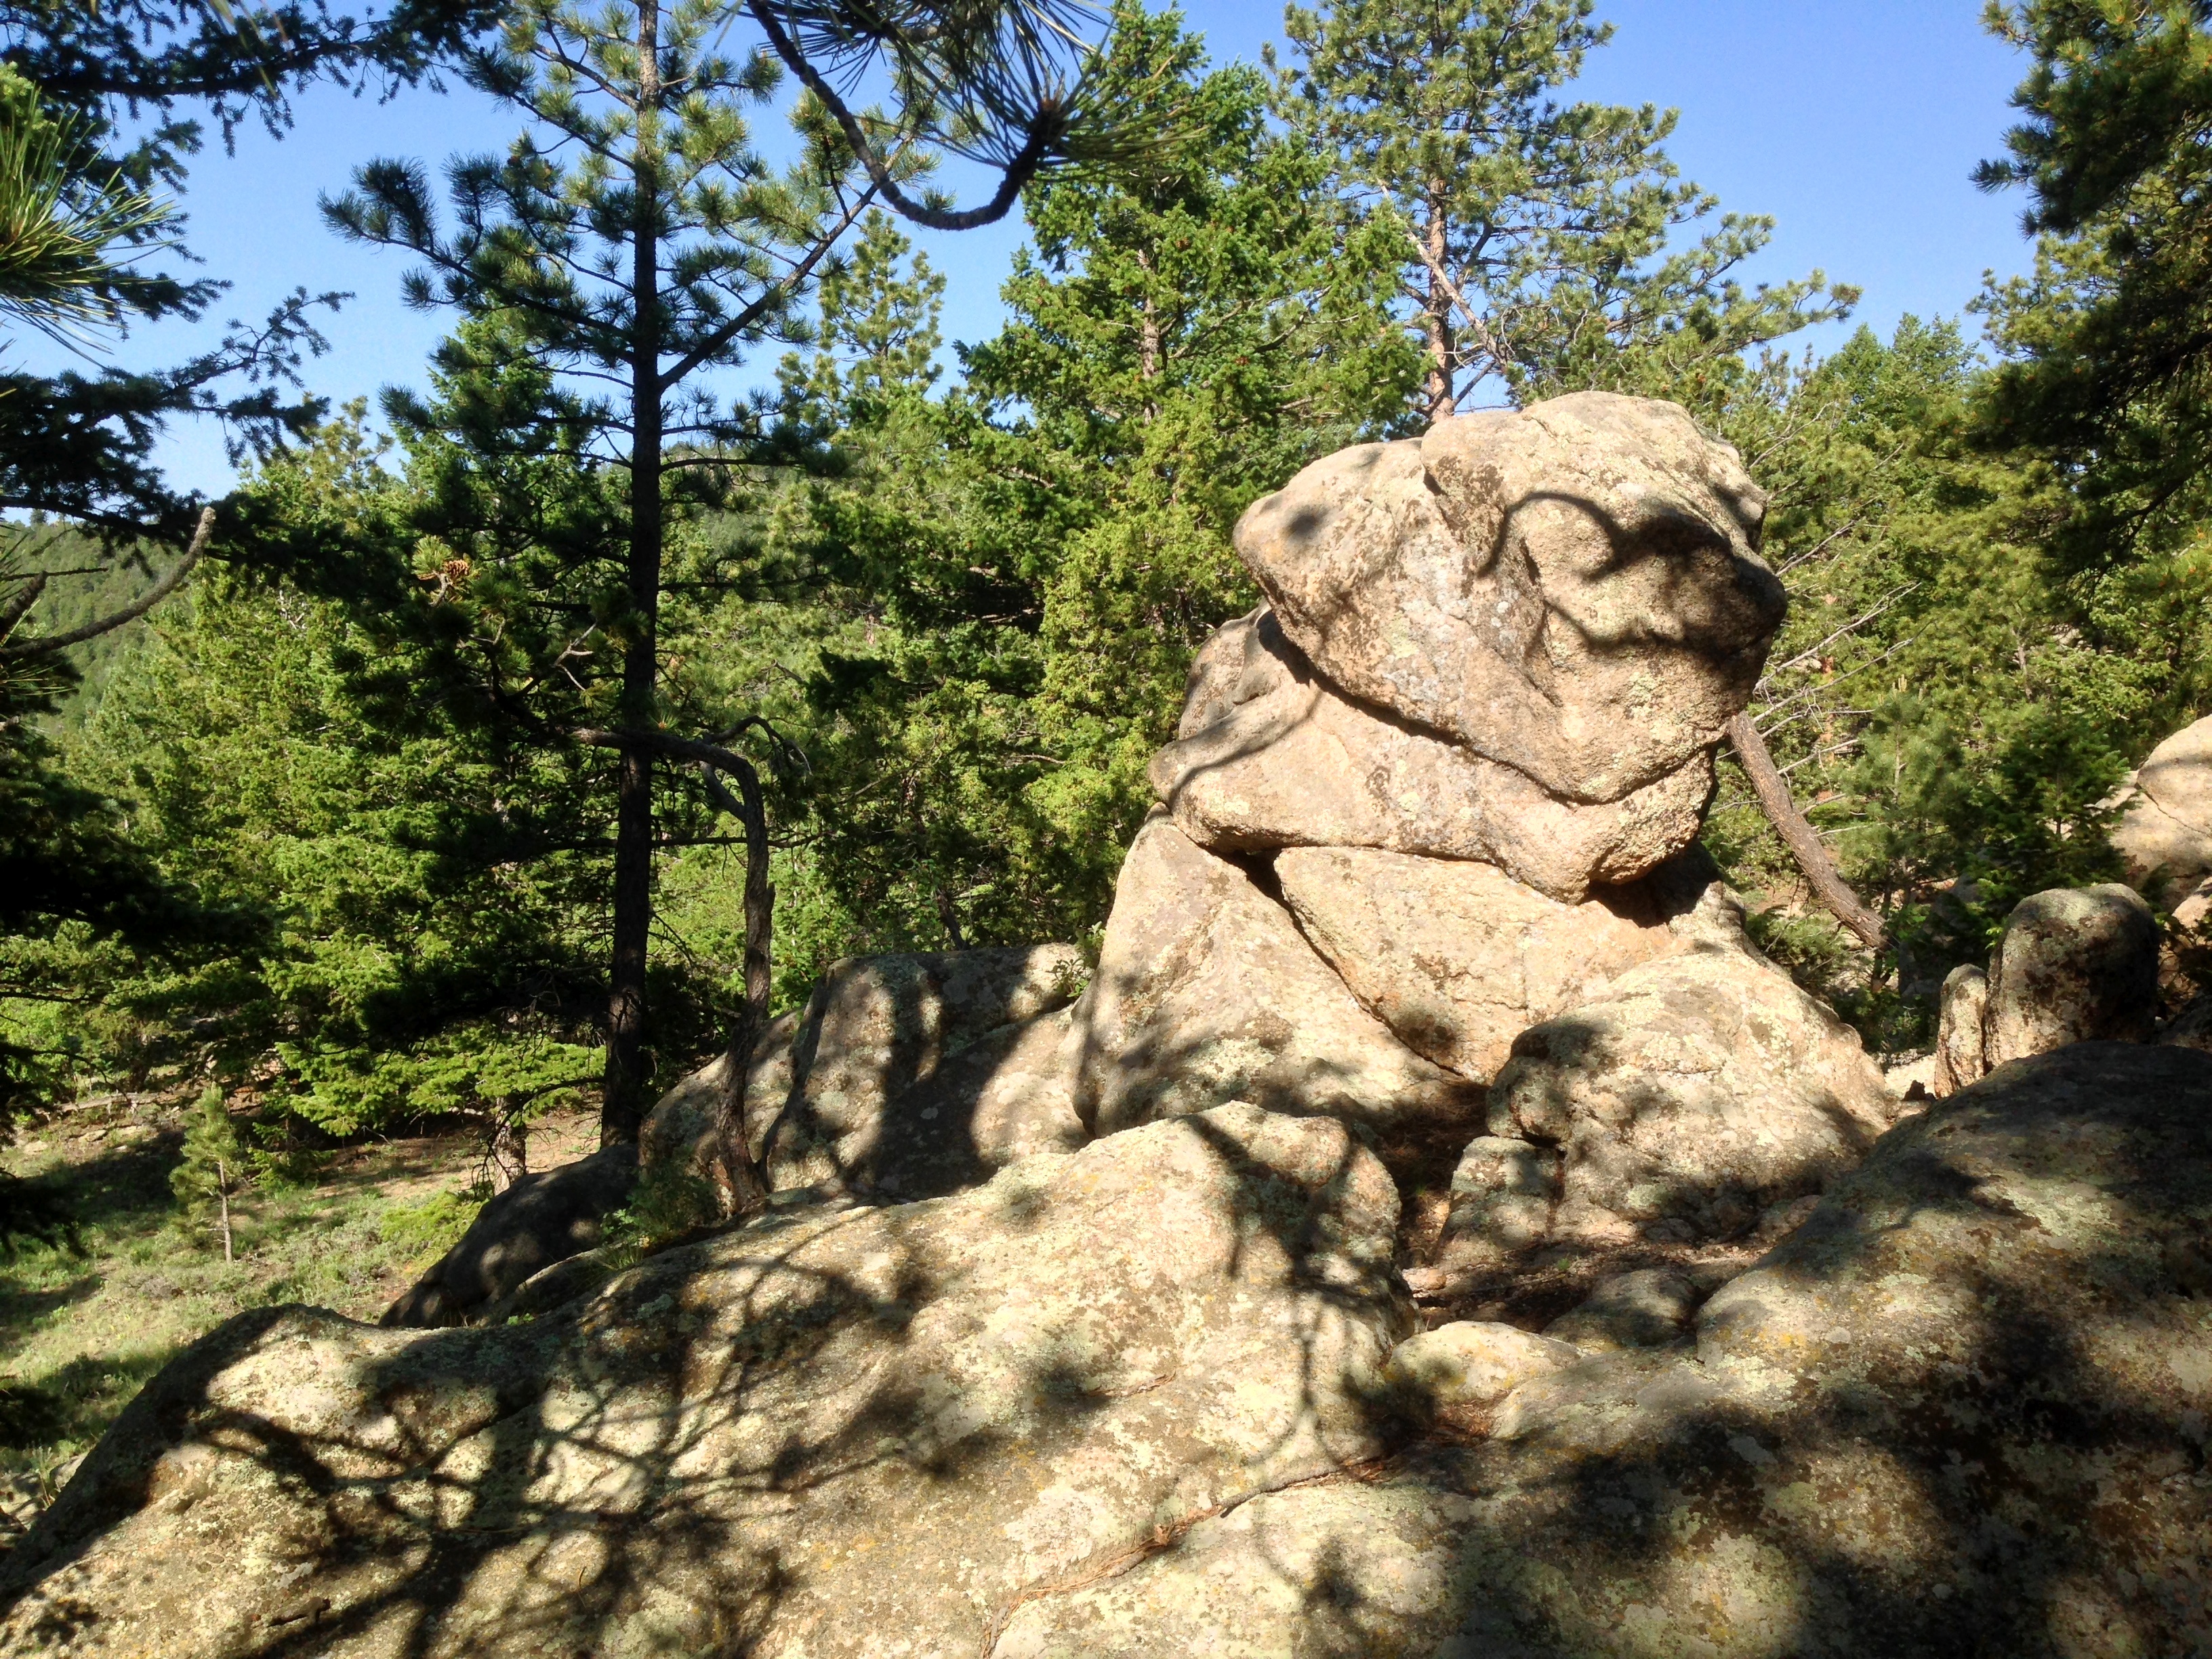
rock, wilderness, trail, monument, sculpture, geology